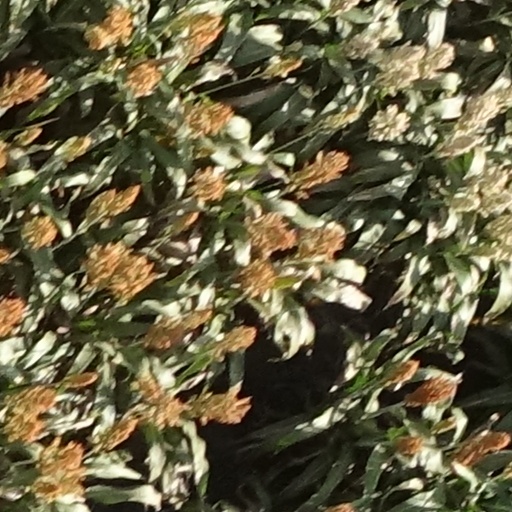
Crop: sorghum